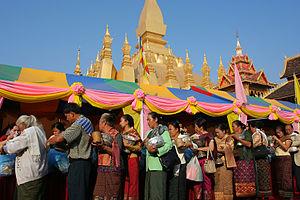
Le Pha That Luang est un monument bouddhique situé à Vientiane, capitale du Laos. Monument le plus sacré du pays, il est censé contenir un cheveu de Bouddha. Il figure sur les armoiries du Laos et ses billets de banque.